Tanami Road

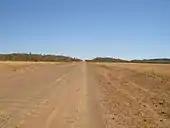
Gravel section of the track

As of 2013, much of the road was unsealed, with 20% of the road bitumen, and the remainder dirt and gravel. Although it is navigable by two-wheel drive vehicles, a four-wheel drive is recommended. Some parts of the road are prone to severe corrugations, making for an uncomfortable and slow drive at times. In January 2020, the federal government committed $235 million to upgrade and seal the road. The Western Australian government committed more than $250 million to sealing its portion of the road in 2022. As of July 2025, over of the unsealed segments of the road has been upgraded, with work continuing in stages.